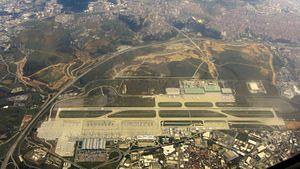
L'aéroport international Sabiha Gökçen est un aéroport de Turquie. Il est le deuxième aéroport de la plus grande ville du pays, Istanbul. Il est nommé en l'honneur de la fille adoptive d'Atatürk, l'aviatrice Sabiha Gökçen, première femme pilote de chasse au monde. Situé sur la rive asiatique du Bosphore dans le district de Pendik, il a été construit et inauguré en 2001 pour tenter de désengorger l'aéroport international Atatürk. Il a depuis connu une augmentation régulière du trafic, au point d'approcher du seuil de 4 millions de passagers en 2007. 2008 voit le début de travaux visant à porter la capacité à 25 millions de passagers par an. La barre des 10 millions de passagers a été passée en novembre 2010 et celle des 20 millions de passagers en novembre 2014.